2020 Hyundai Monterey Sports Car Championship

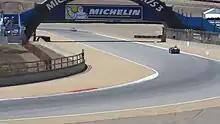
WeatherTech Raceway Laguna Seca, where the race was held.

Then International Motor Sports Association's (IMSA) president Scott Atherton confirmed the race was part of the schedule for the 2020 IMSA SportsCar Championship (IMSA SCC) in August 2019. It was the seventh consecutive year it was held as part of the WeatherTech SportsCar Championship. The 2020 Hyundai Monterey Sports Car Championship was the tenth of eleven sports car races of 2020 by IMSA, and the event was the last of seven races on the WeatherTech Sprint Cup. The race was held at the eleven-turn 2.238 mi (3.602 km) WeatherTech Raceway Laguna Seca.